List of aerial victories claimed by Werner Schröer

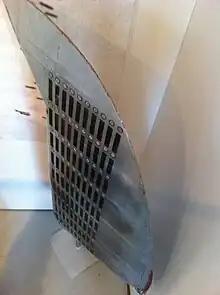
Schröer's Messerschmitt Bf 109 rudder with 90 victory markings. This rudder is on display at the Militärhistorisches Museum Flugplatz Berlin-Gatow.

Werner Schröer (12 February 1918 – 10 February 1985) was a German World War II fighter ace credited with shooting down 114 enemy aircraft. He served in the Luftwaffe from 1937, initially as a member of the ground staff, until the end of World War II in Europe on 8 May 1945, by which time he had reached the highest ranks of combat leadership. Schröer was the second most successful claimant of air victories after Hans-Joachim Marseille in the Mediterranean, and was decorated with the Knight's Cross of the Iron Cross with Oak Leaves and Swords.